Diploma (Japan)

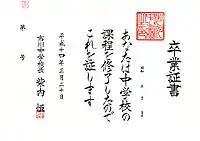
Graduation deed of Japanese junior high school in 2002.

The second meaning is documents of certificate of graduation or deed of Graduation issued by the educational institutions, such as an elementary school, a junior high school, a high school, and a university, which testified that the recipient has successfully completed a particular course of study, or confers an academic degree. This is called a "Sotsugyō Shōsho" (Japanese:卒業証書) which literally means the certificate of graduation.